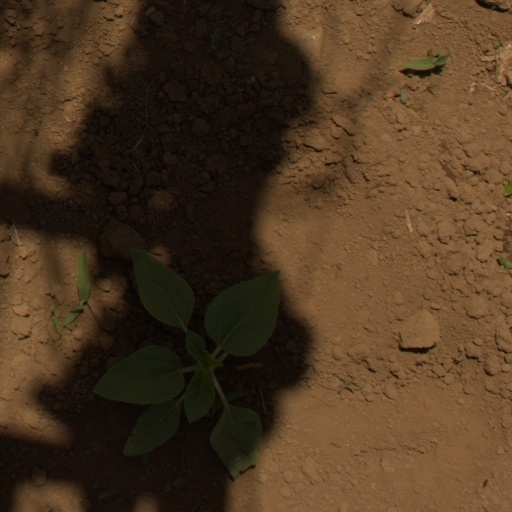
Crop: Jerusalem artichoke